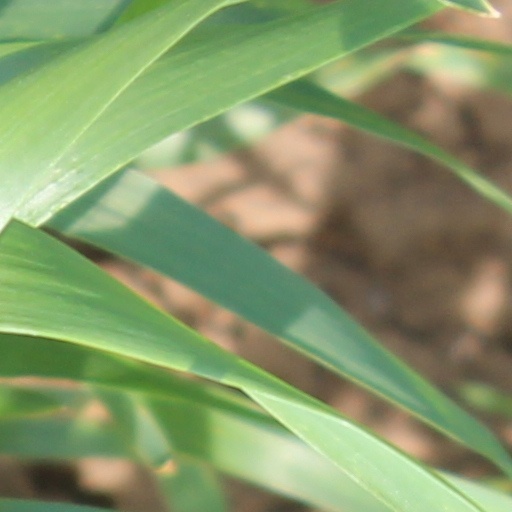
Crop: wheat